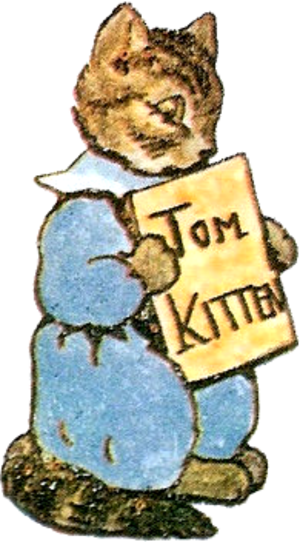
Cette liste de chats de fiction rassemble une liste de personnages de chats présents dans les œuvres de fiction. Il peut s'agir de chats « célèbres » dans la mesure où :